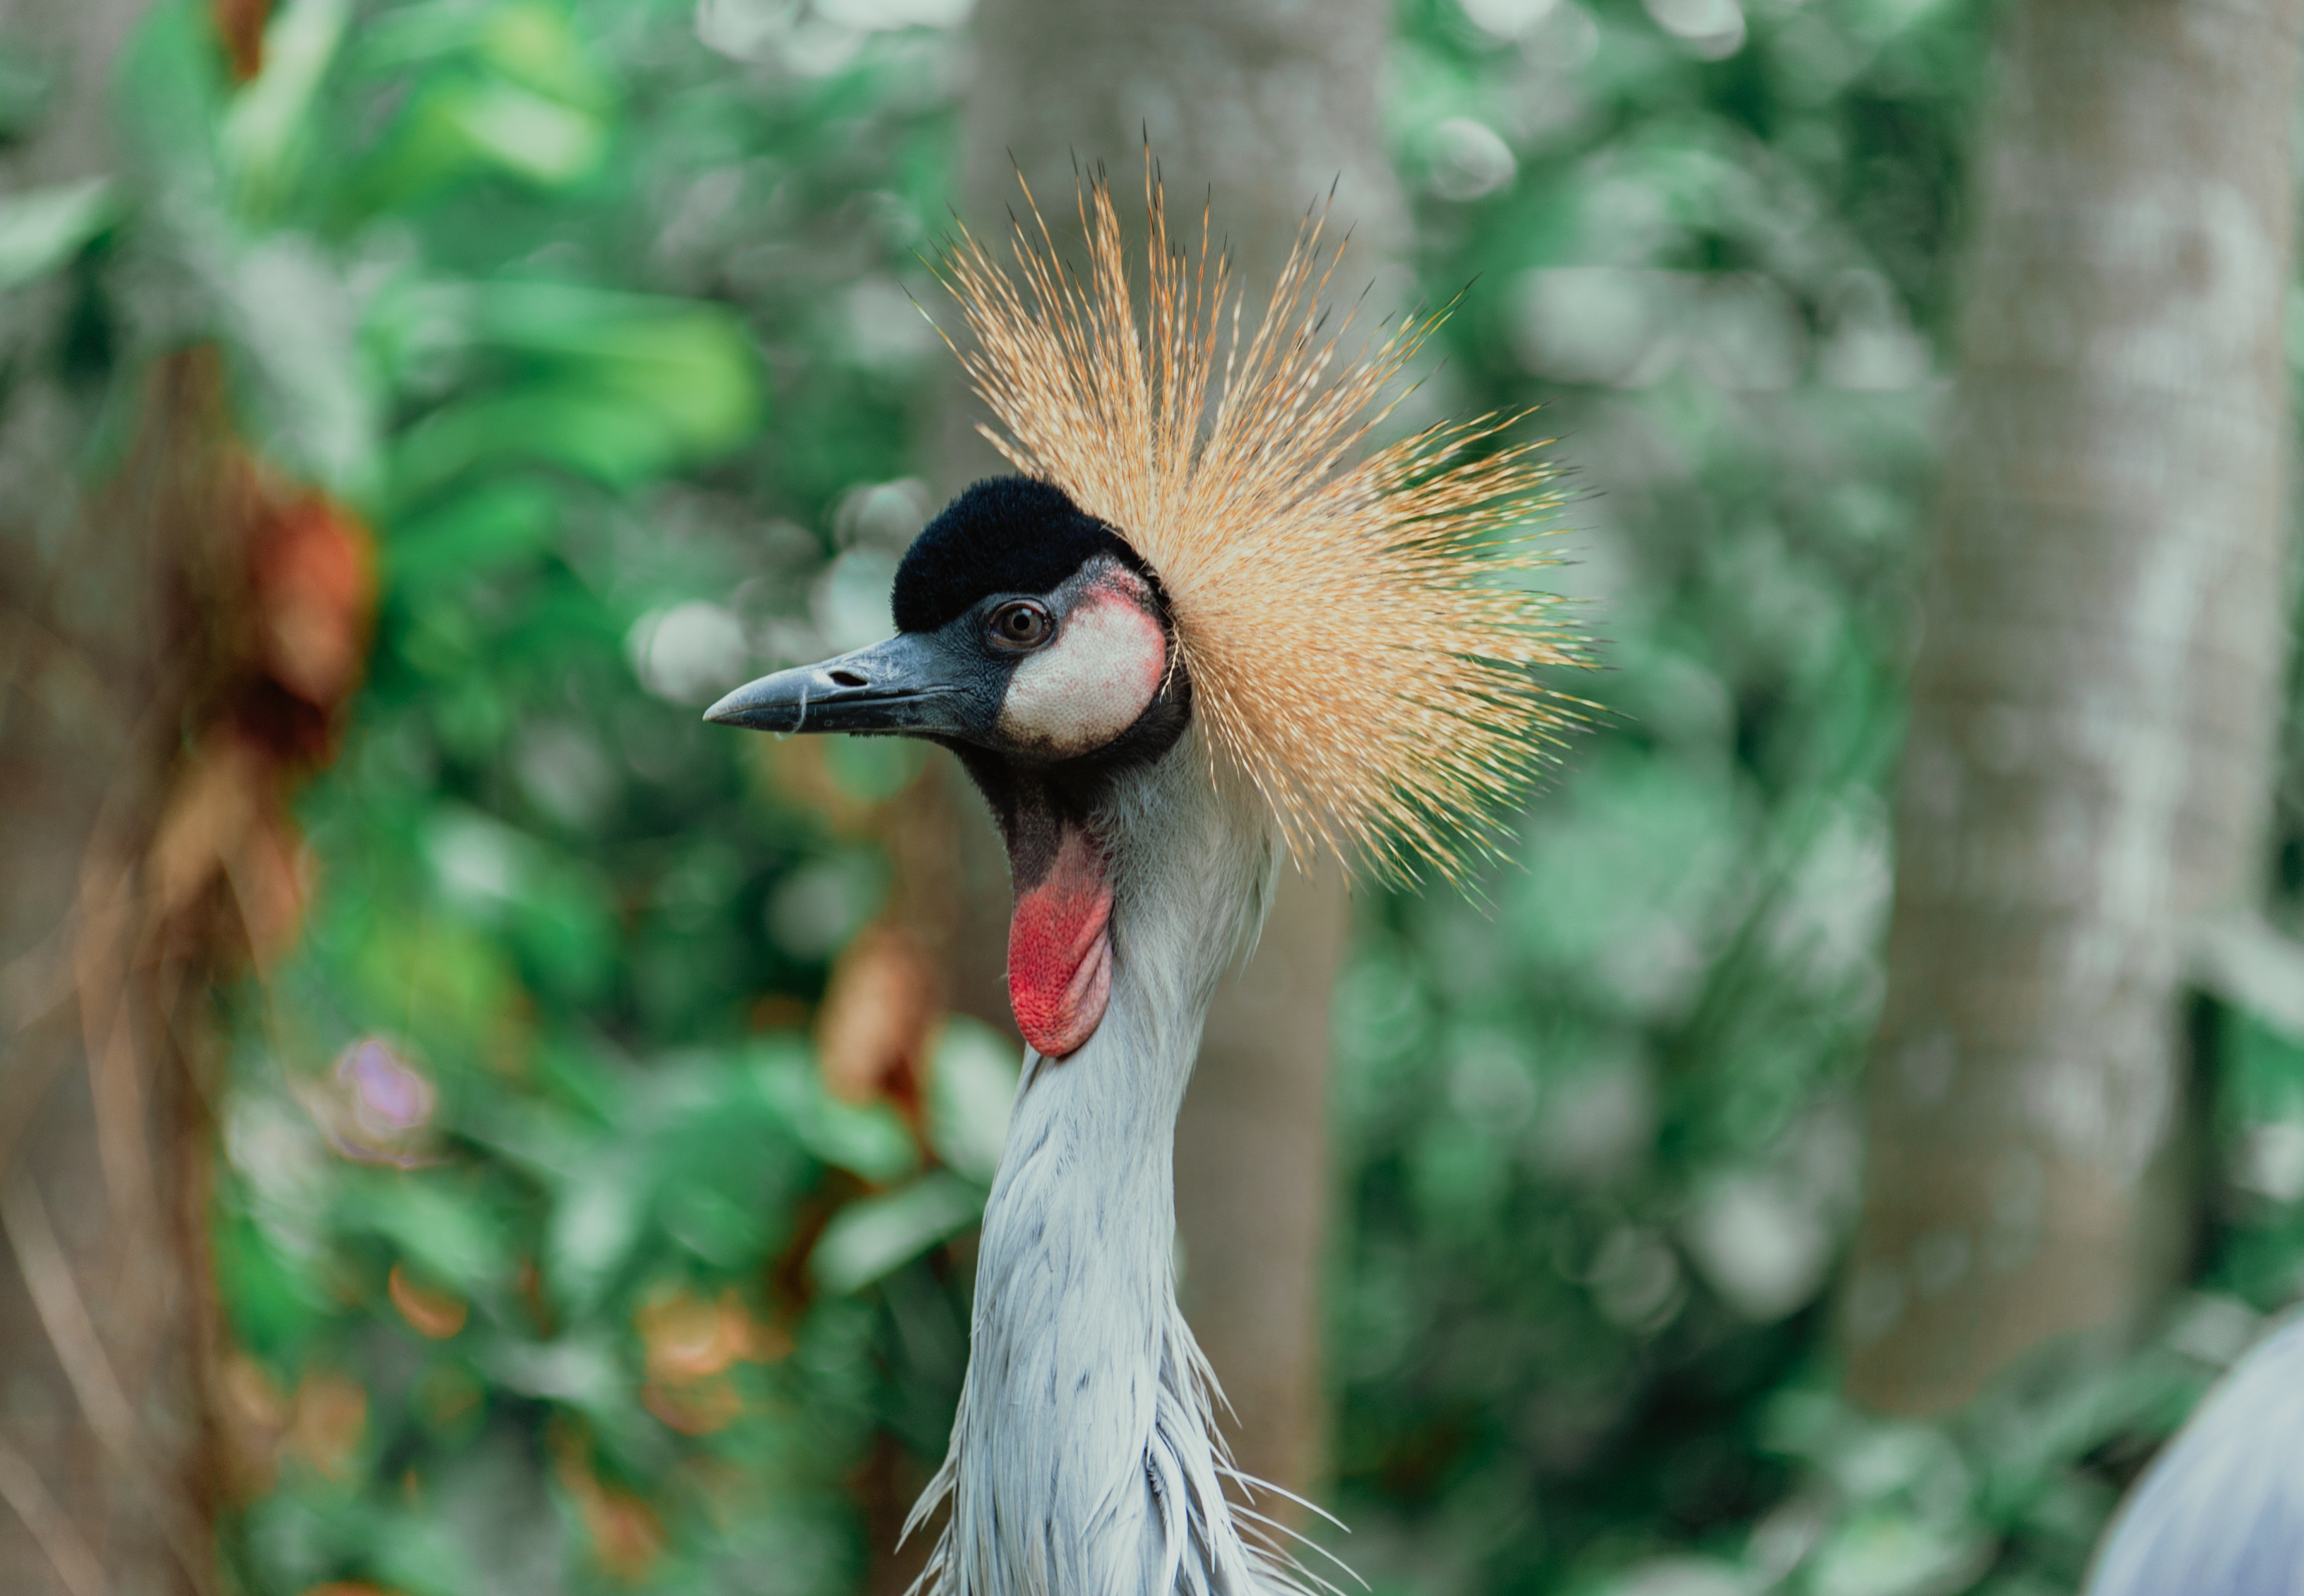
bird, beak, wildlife, organism, adaptation, plant, crane like bird